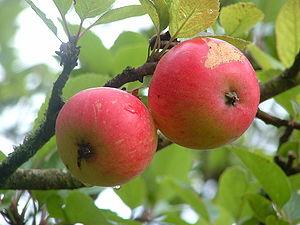
Discovery est un cultivar de pommier domestique.